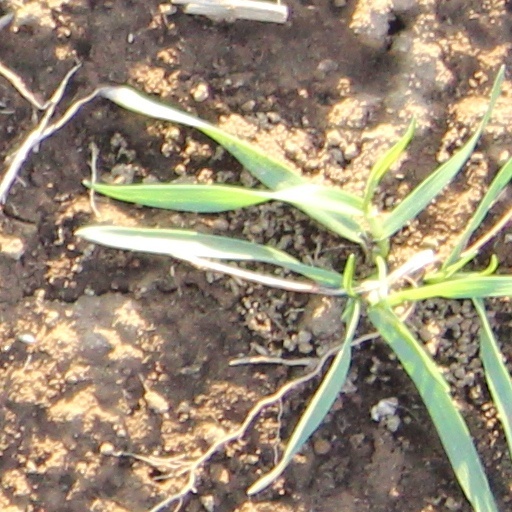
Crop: wheat